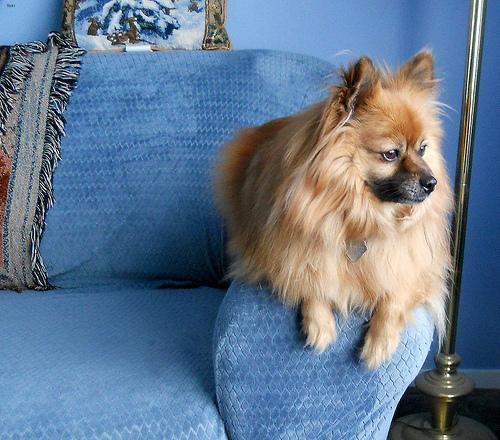
pomeranian